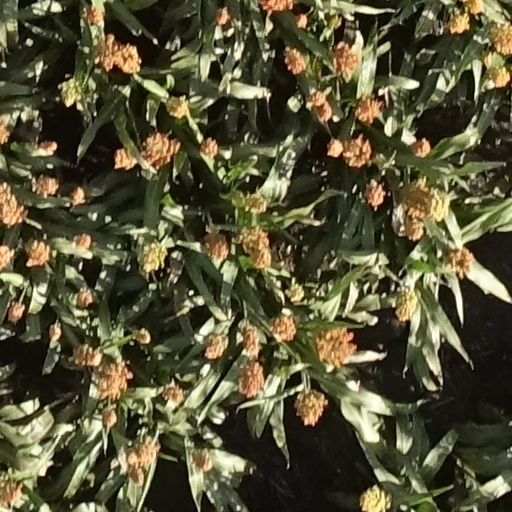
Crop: sorghum